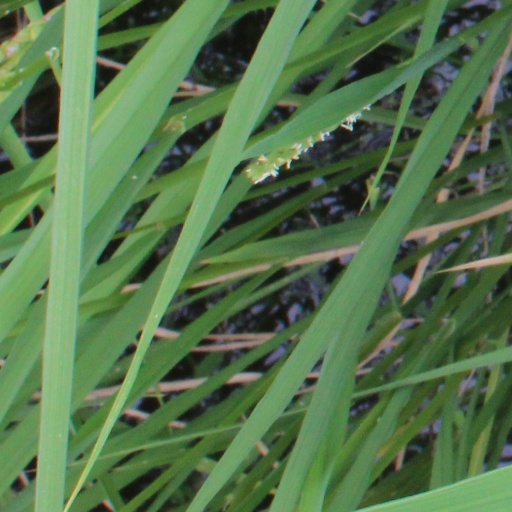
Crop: rice